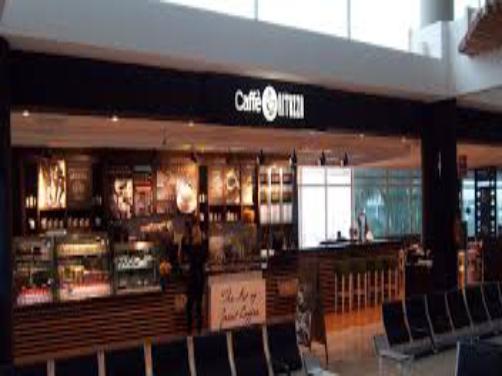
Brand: Caffe Ritazza
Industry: Food